Abu Sahl Zawzani

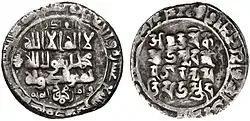
Coin of Mahmud.

The son of a prominent religious scholar from Zawzan named Husayn or Hasan, Zawzani is first mentioned as serving as the lecturer to the sons of Sultan Mahmud's "vizier" Ahmad Maymandi, whom two of them are known; Abd al-Razzaq Maymandi and Sa'id Maymandi. However, when Ahmad Maymandi and his sons fell into disfavor and were imprisoned, Zawzani eulogized Ahmad's successor Hasanak Mikali. Zawzani later became the assistant of prince Mas'ud I, who then served as the governor of Herat. Zawzani quickly rose to high prominence, but this resulted in him being suspected of heresy by his jealous opponents. However, the historian Abul-Fazl Bayhaqi, who knew Zawzani, dismiss this accusation.